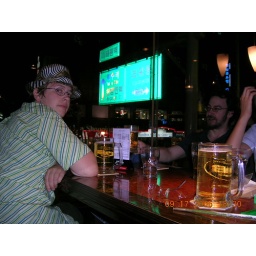
Dom, Lisa and I are drinking in Seoul. Love the hat and shirt combo!